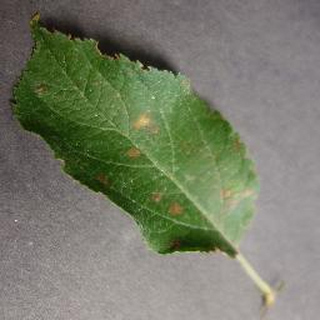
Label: apple_cedar_apple_rust